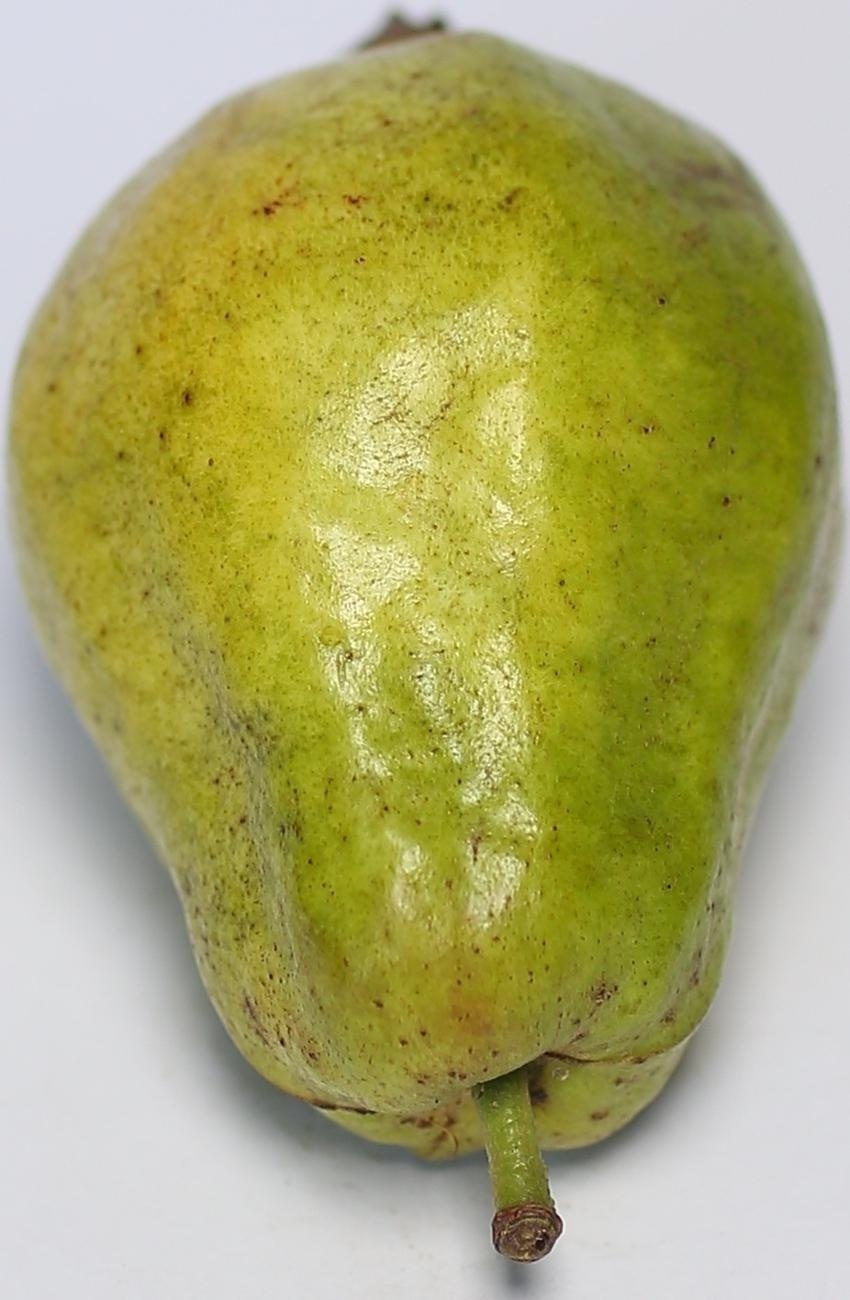
Maturity: mature-green
Variety: local-sindhi